Sparta

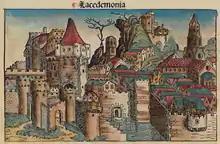
Medieval depiction of Sparta from the "Nuremberg Chronicle" (1493)

Sparta never fully recovered from its losses at Leuctra in 371 BC and the subsequent helot revolts. In 338, Philip II invaded and devastated much of Laconia, turning the Spartans out, though he did not seize Sparta itself. Even during its decline, Sparta never forgot its claim to be the "defender of Hellenism" and its Laconic wit. An anecdote has it that when Philip II sent a message to Sparta saying "If I invade Laconia, I shall turn you out.", the Spartans responded with the single, terse reply: , "if". When Philip created the League of Corinth on the pretext of unifying Greece against Persia, the Spartans chose not to join, since they had no interest in joining a pan-Greek expedition unless it were under Spartan leadership. Thus, upon defeating the Persians at the Battle of the Granicus, Alexander the Great sent to Athens 300 suits of Persian armour with the following inscription: "Alexander, son of Philip, and all the Greeks except the Spartans, give these offerings taken from the foreigners who live in Asia".